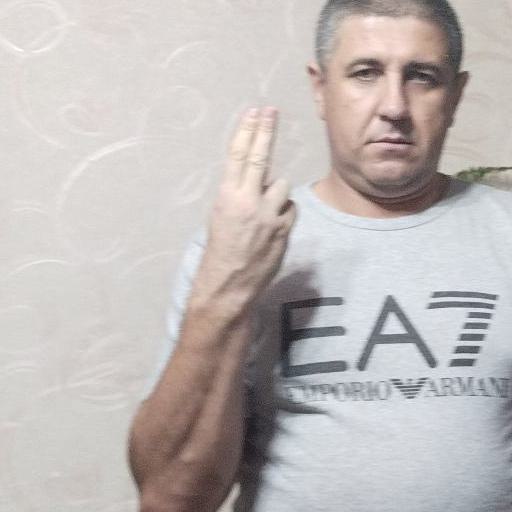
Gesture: two_up_inverted